Corpus Christi College, Cambridge

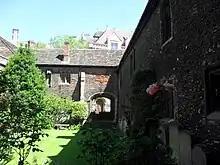
The 16th-century gallery which used to connect the Old Court with St Bene't's Church. To the right is the Old Court

During the 19th century the college became associated with the Evangelical religious movement. In the 1860s its popularity grew so great that it became the third largest college in Cambridge. Corpus was always strongly clerical as, at the time, all the fellows had to be in Holy Orders of the Church of England. For many years the majority of the college's graduates went on to be clergymen. However, the university was changing quickly; with the repeal of the Test Acts and Catholic emancipation allowing Catholics to join the university for the first time. The syllabus also broadened and the fellow commoners faded away. In 1882, fellows were allowed to marry for the first time. This meant that being an academic fellow could be a lifelong career rather than a stop gap between study and becoming a country parson. Consequently, the demographics of the college fellowship changed significantly during this time. The first married fellow was Edward Byles Cowell who was the first professor of Sanskrit. Later in the century the college fell on hard times and the number of undergraduates dropped to fewer than 50. Around this time the 'Chess Club' was founded which became notorious for hard drinking and partying; it was outlawed in the 1980s.